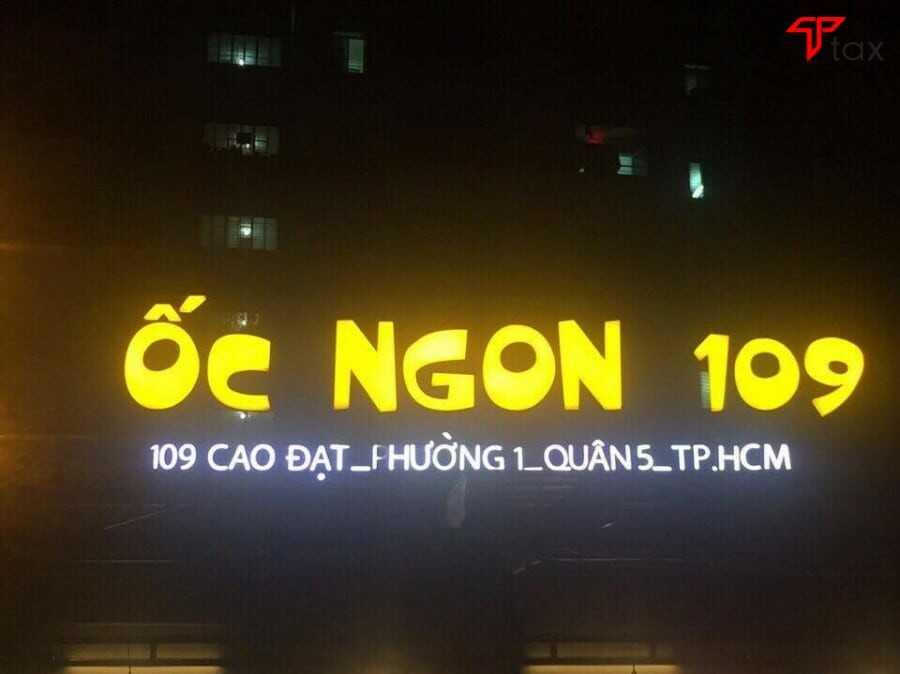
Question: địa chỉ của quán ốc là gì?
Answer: quán ốc có địa chỉ là 109 cao đạt, phường 1, quận 5, thành phố hồ chí minh